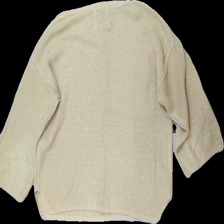
View: back
Type: Sweater
Category: Ladies
Brand: Part Two
Colors: Beige
Material: 100% Cotton
Cut: Regular
Size: M
Season: All
Price range: 50-100
Recommended usage: Reuse
Description: beige knitted sweater